Answer in natural language. Which point is closer to the camera taking this photo, point A  or point B? Choose between the following options: B or A
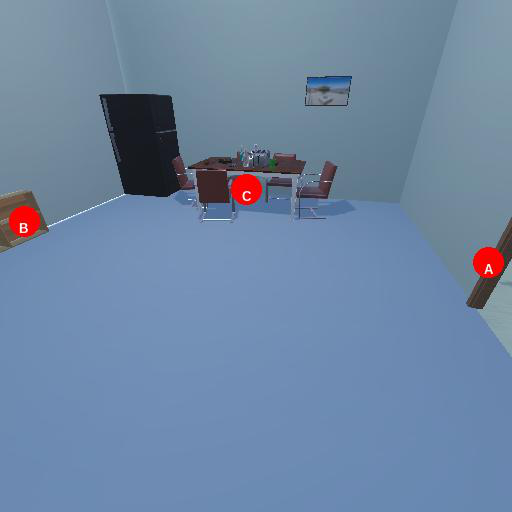
<answer>A</answer>